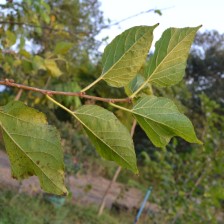
Variety: Kamphaengsaeng42